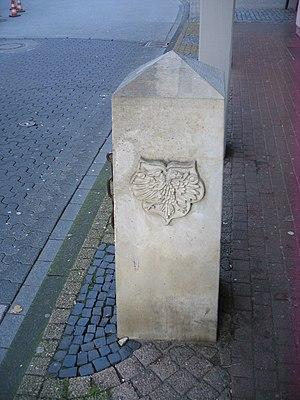
à Herford, arrondissement de Herford, Rhénanie-du-Nord-Westphalie, Allemagne. العربية